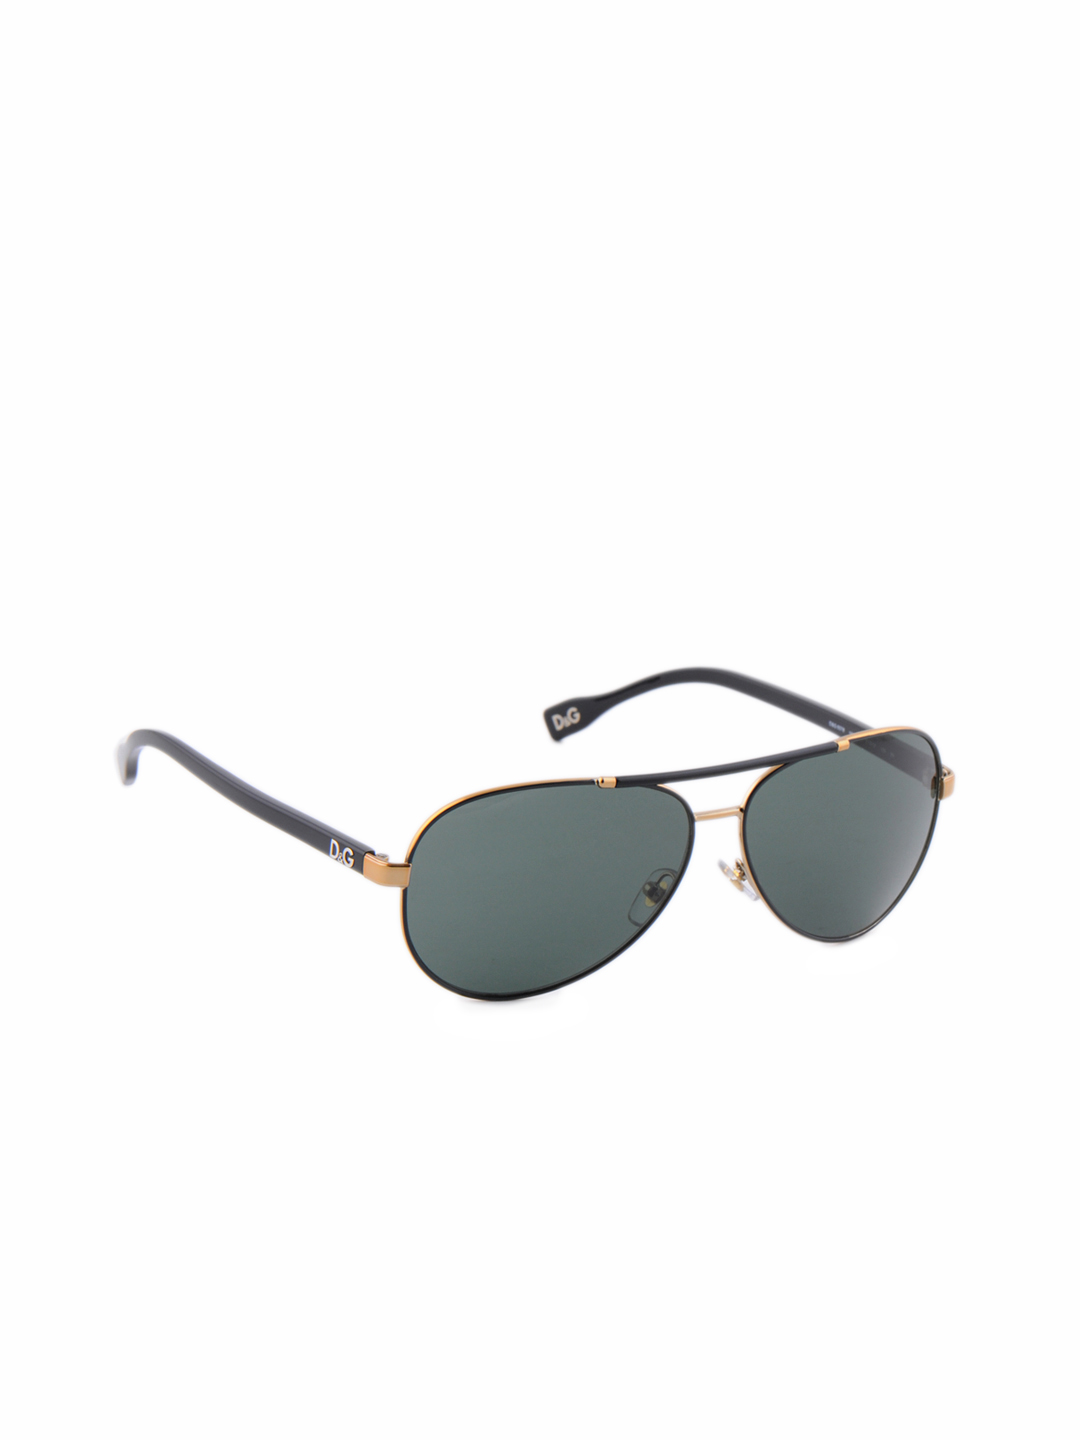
Ray Ban Unisex Black Sunglass
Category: Accessories / Eyewear / Sunglasses
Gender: Unisex
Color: Black
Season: Winter 2016
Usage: Casual